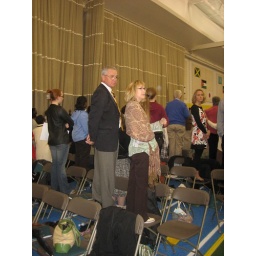
my (short) parents standing on their chairs, trying to locate me in the vast auditorium of girls in black hats.